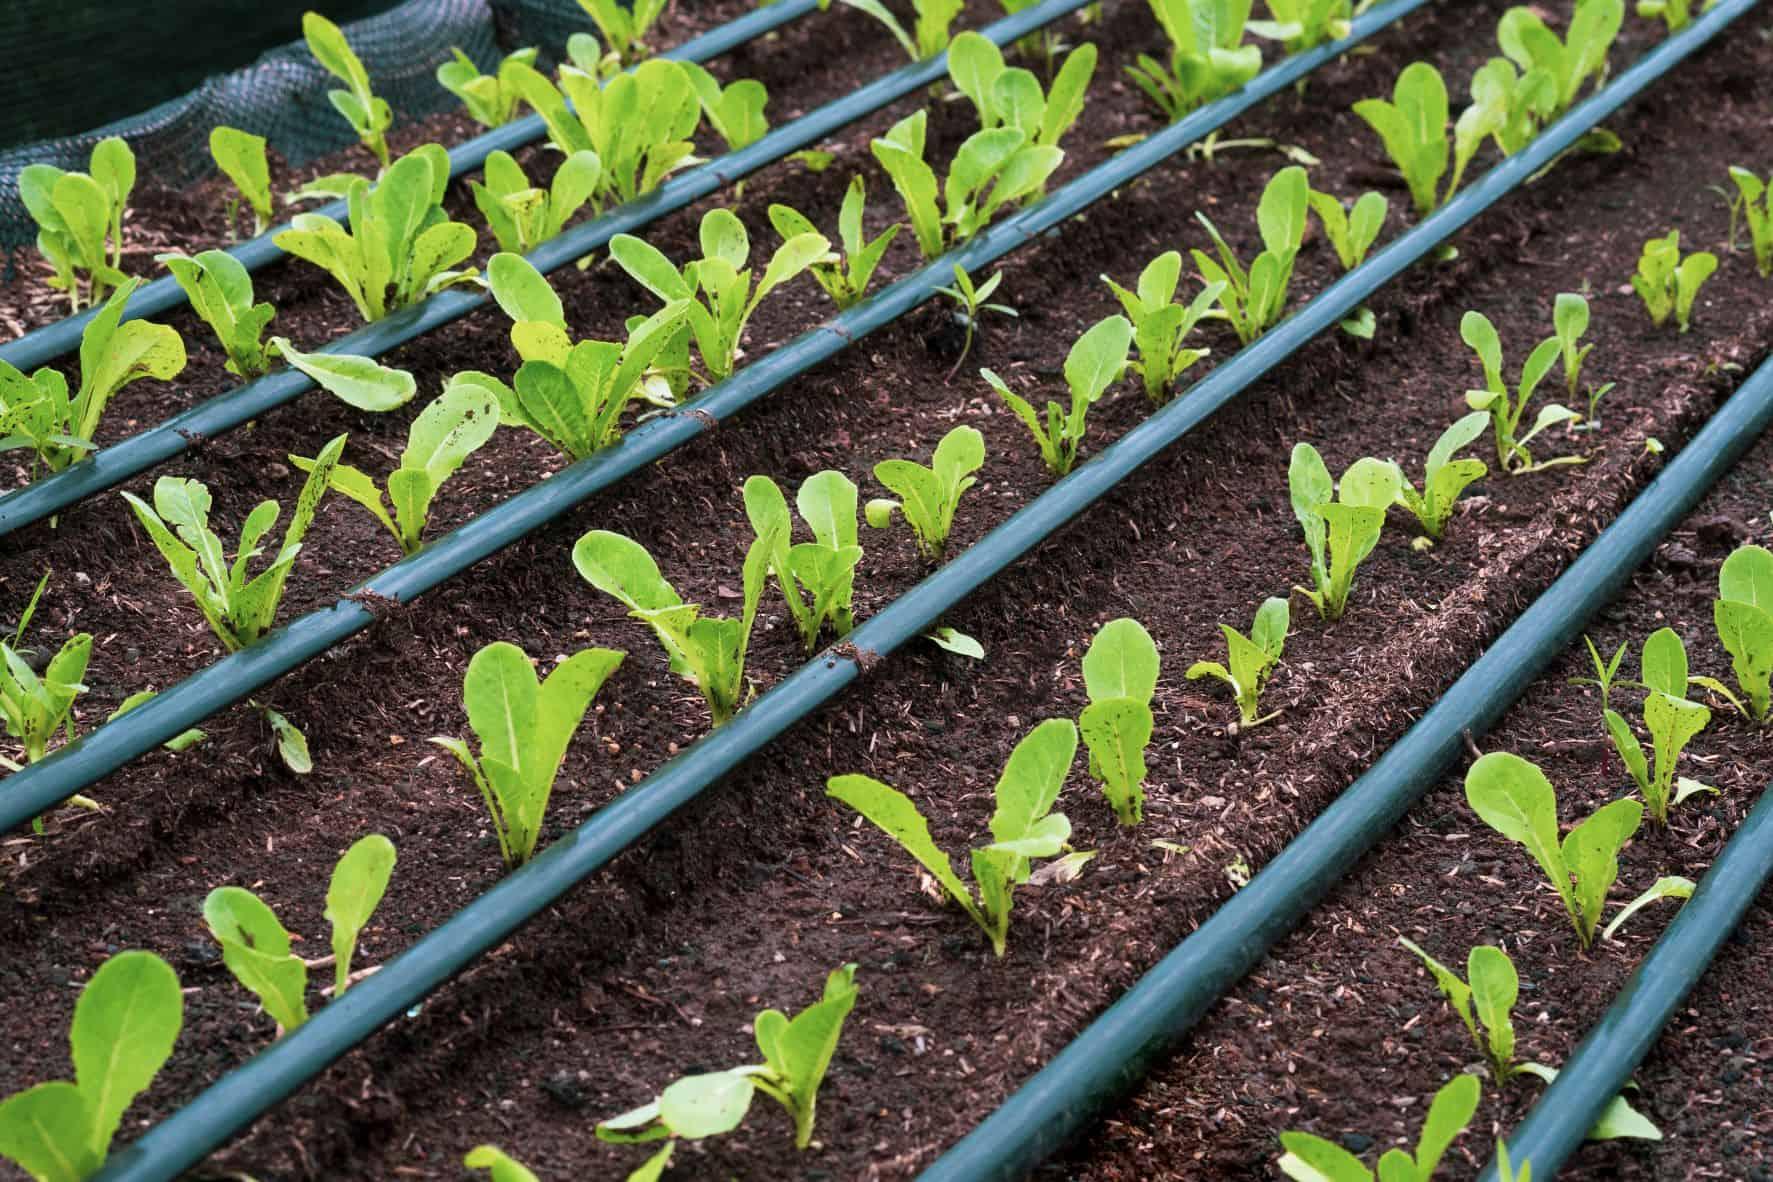
Duka la kuuza bidhaa za kila siku limefunguliwa ndani kuna mtu mmoja akiwa anaonekana upande wa mguu pamoja na viatu kuna picha ya ng'ombe mwenye mamlaka meupe na meusi kuna bidhaa zilizopangiliwa kwenye shelf na zinavutia wateja alikuwa ni mbishi